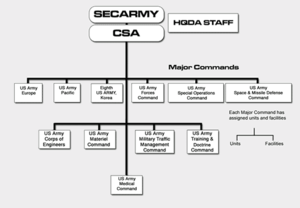
L'United States Army souvent abrégée en U.S. Army est l’armée de terre des États-Unis. Elle est l'une des six branches des Forces armées des États-Unis.